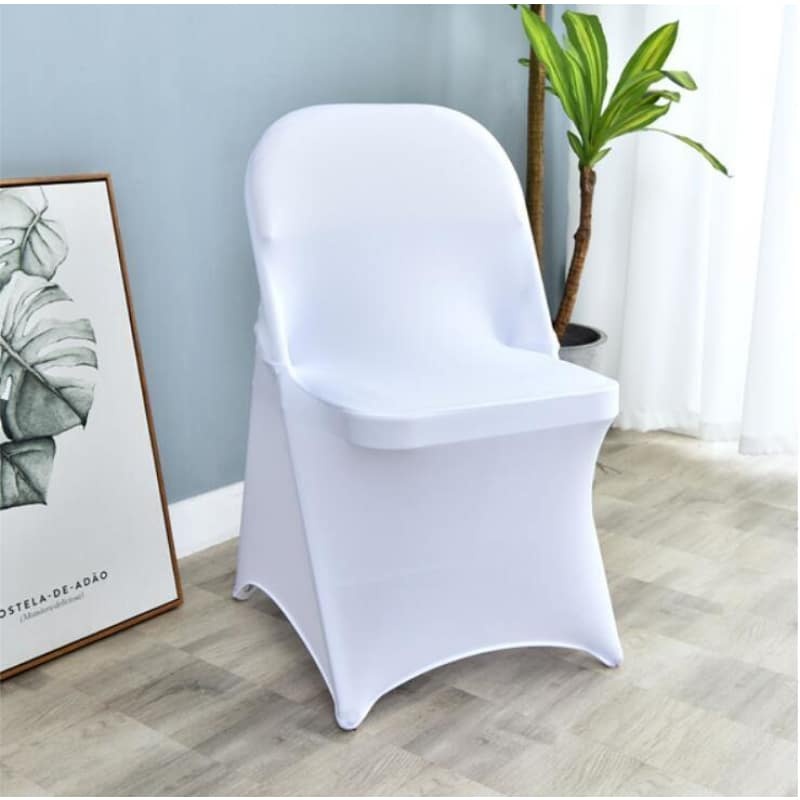
Hvitt Trekk Til Bryllupsstol
Brand: Mitt Stoltrekk
Tilby et snev av raffinement og eleganse til bryllupet ditt med vårt hvite sammenleggbare stoltrekk for bryllup. Dette allsidige og raffinerte stoltrekket vil umiddelbart forvandle rommet ditt og legge til en magisk atmosfære til arrangementet ditt. Forbedre bryllupsdekorasjonen din Skap en fortryllende atmosfære for bryllupet ditt ved å kle på sammenleggbare stoler med vårt hvite sammenleggbare stoltrekk for bryllup. Den plettfrie fargen gir en renhet og lysstyrke som passer perfekt til ethvert bryllupstema. Enten du vil ha en klassisk, romantisk eller moderne stil, vil disse stoltrekkene gi et snev av glamour til innredningen din. Komfort og perfekt passform Vårt hvite sammenleggbare stoltrekk for bryllup er spesialdesignet for å passe de fleste sammenleggbare stoler perfekt, og gir en sikker og stilig passform. Laget av materialer av høy kvalitet, gir dette stoltrekket ikke bare en elegant estetikk til arrangementet ditt, men det gir også ekstra komfort for gjestene dine. Det myke og slitesterke stoffet lar gjestene nyte seremonien og mottakelsen fullt ut uten ubehag. Enkel bruk og vedlikehold Våre hvite sammenleggbare stoltrekk for bryllup er enkle å installere og fjerne, slik at du enkelt kan bruke dem til din spesielle begivenhet. De kan også vaskes i maskin, noe som gjør dem mye lettere å ta vare på. Dette lar deg gjenbruke dem i fremtiden til andre spesielle anledninger, noe som gjør dem til en klok investering for budsjettbevisste arrangementsplanleggere og bruder og brudgom. materialer av høy kvalitet: Laget av 90 % polyester og 10 % elastan, gir dette dekselet eksepsjonell holdbarhet og fleksibilitet for optimal komfort. Allsidig bruk: Ideell for kjøkken, spisestue, fester, restauranter, hoteller og seremonier, dette stoltrekket passer til alle anledninger. Universell størrelse: Takket være MITT-STOLTREKK.COM™-teknologien passer dette trekket til 95 % av stolene for perfekt passform og enkel installasjon. Enkel vedlikehold: Kan vaskes i maskin ved 30°C, dette trekket er designet for å motstå flekker og søl, noe som gjør det perfekt for daglig bruk. Ingen klorering: Dette trekket motstår bleking, og sikrer at fargene forblir lyse og levende selv etter flere vask. Varmebestandig: Med en middels jernmotstand på opptil 150°C beholder dette trekket sin form og mykhet selv etter intens stryking. Kompatibel med renseri: Dette dekselet kan renses med alle løsemidler unntatt trikloretylen, noe som gir flere muligheter for pleie. Tørketrommel: Den kan tørkes i tørketrommel ved moderat temperatur, noe som gjør den mye enklere å ta vare på og sikrer at den er klar til bruk når du trenger den.
Category: Arts & Entertainment > Party & Celebration > Party Supplies > Chair Sashes > Chair Bands